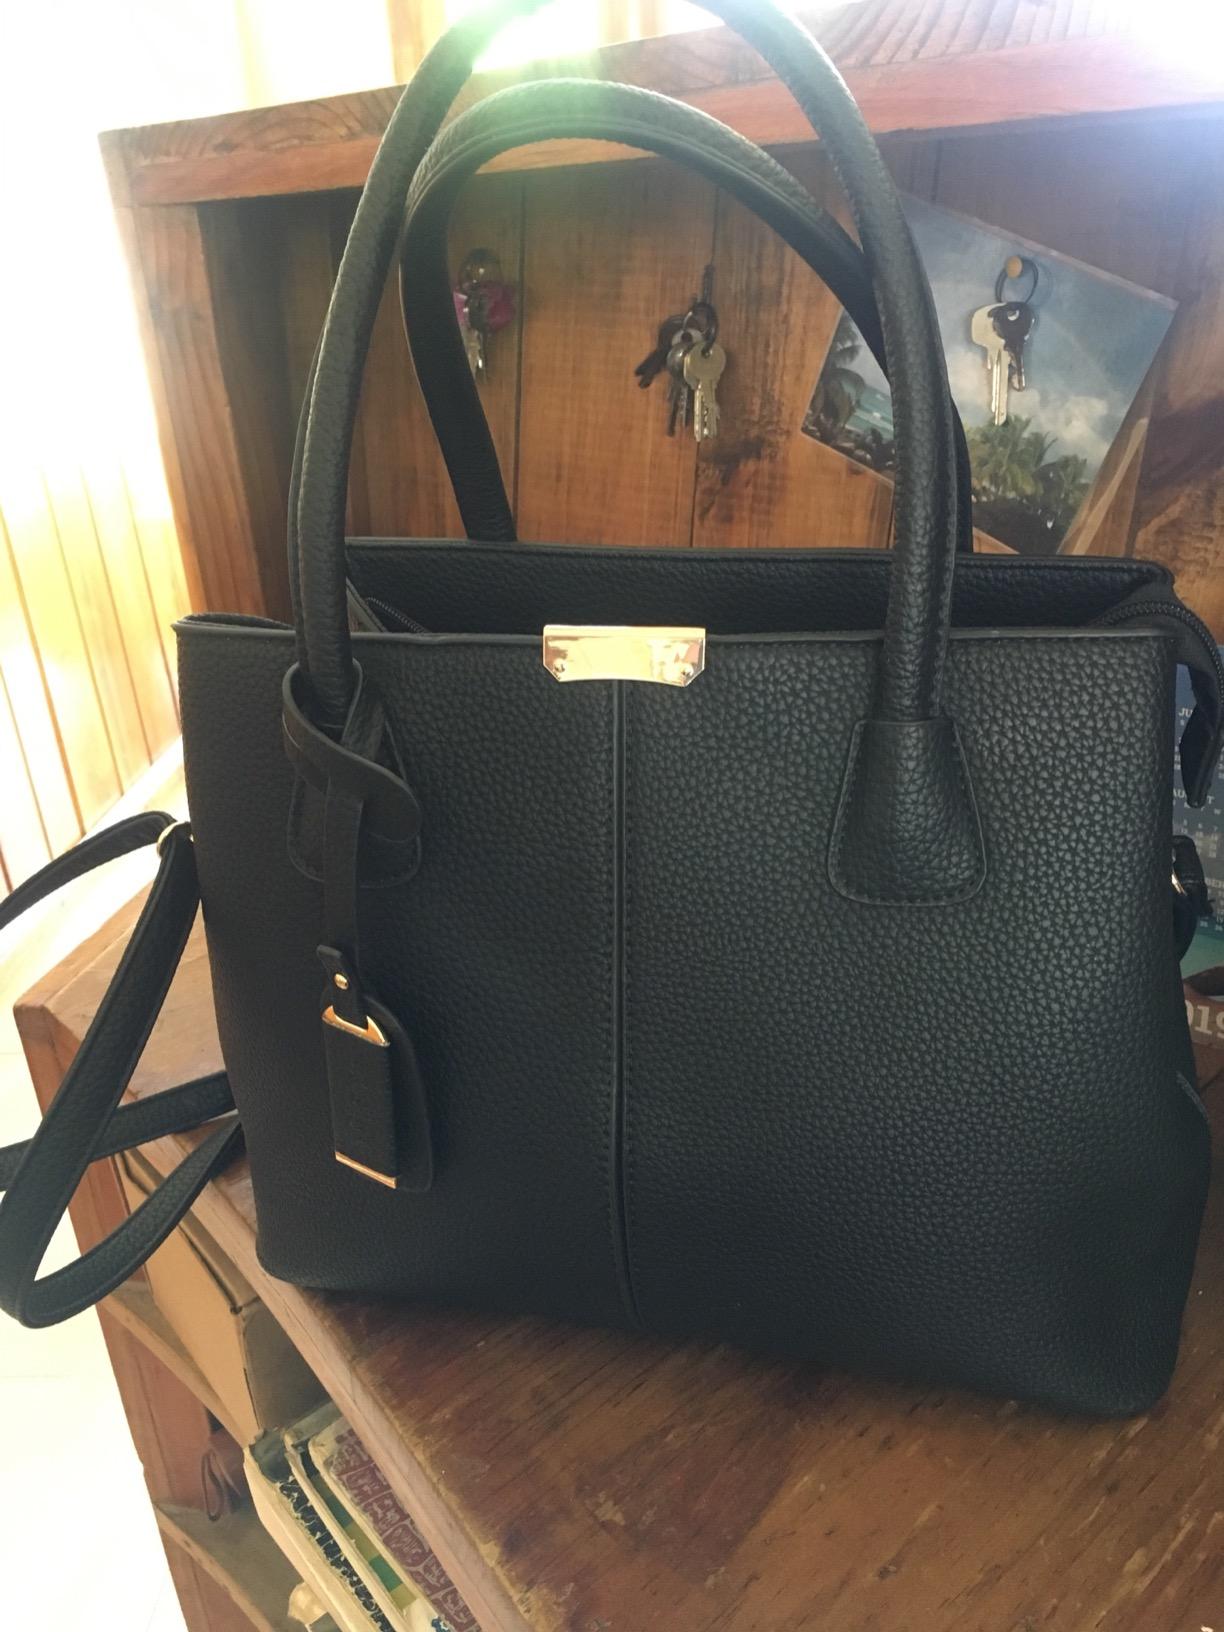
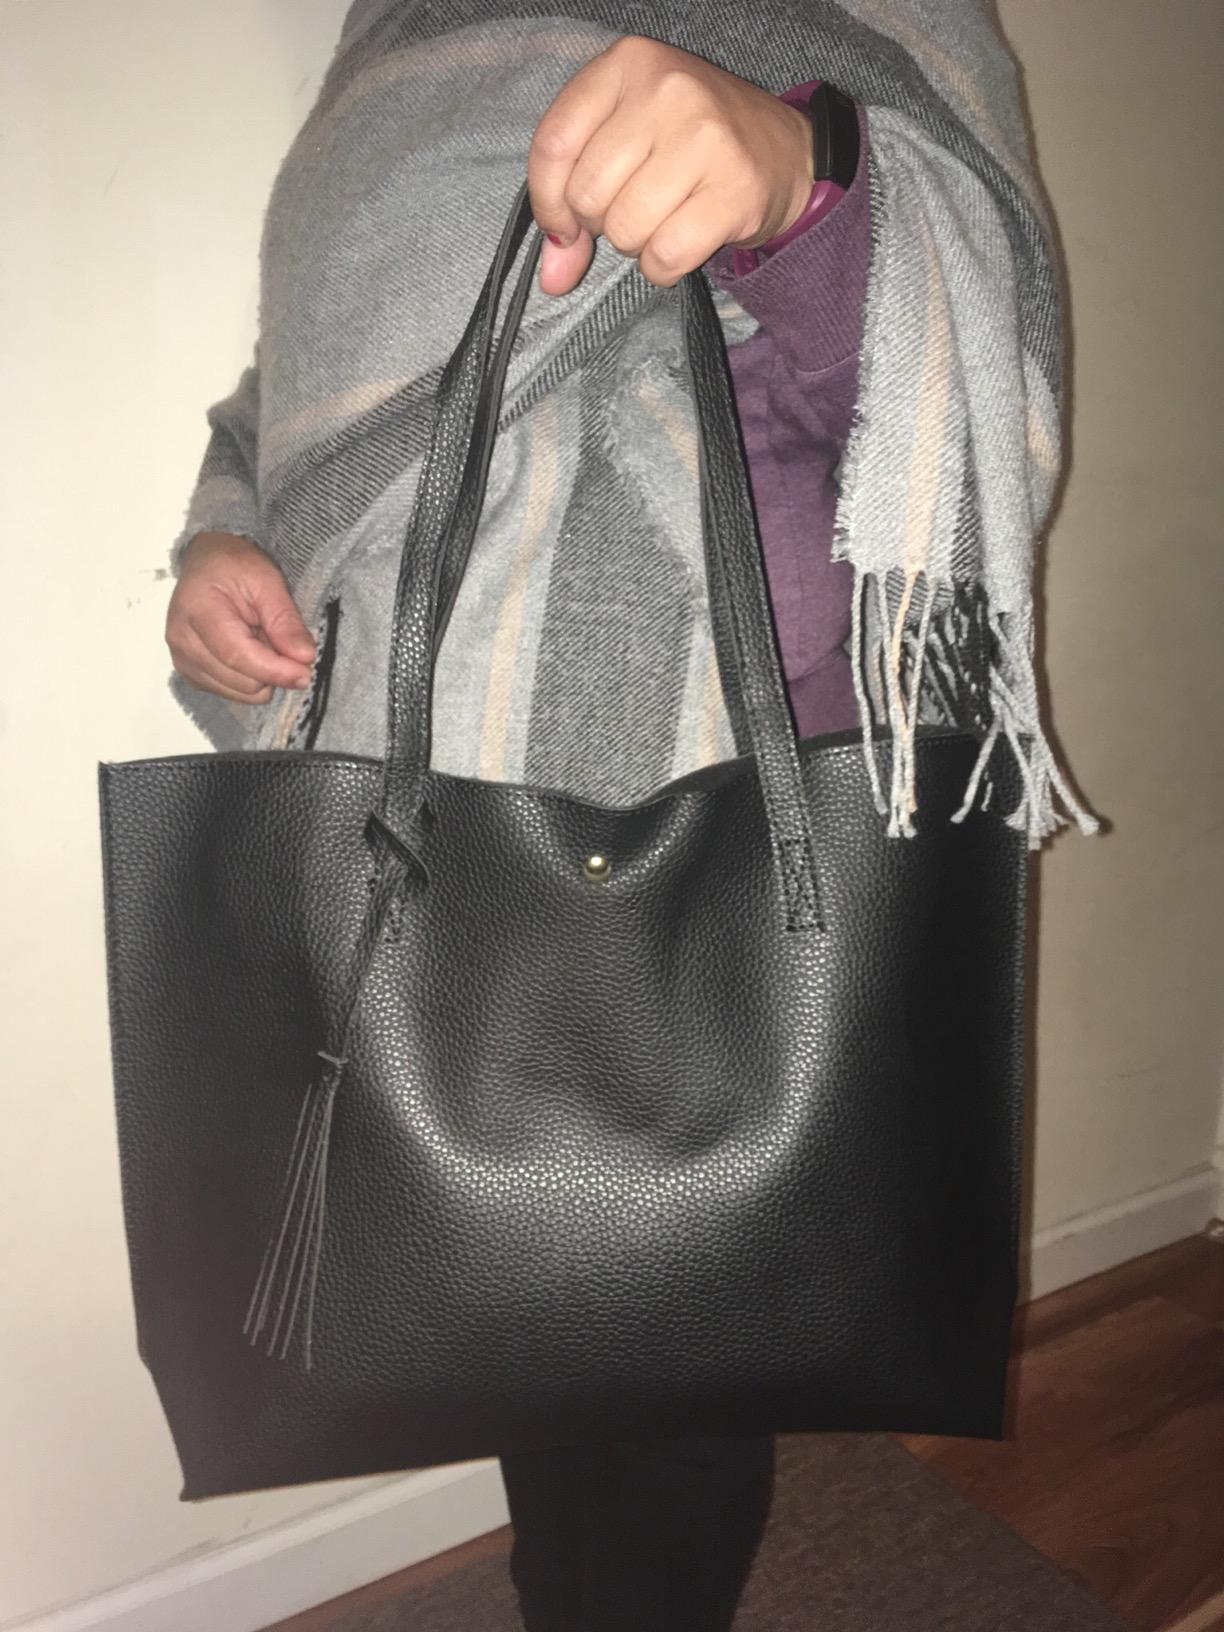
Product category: accessories_handbag
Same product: no